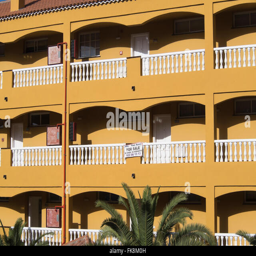
yellow and white apartment block with for sale sign in human language on the balcony